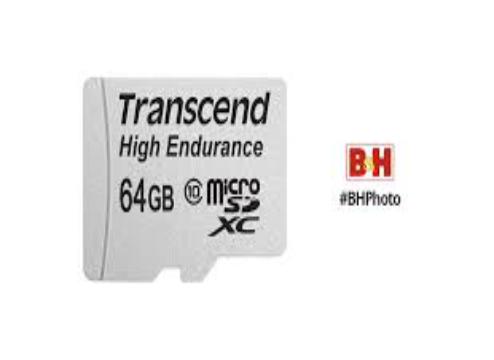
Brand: High Endurance
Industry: Electronic